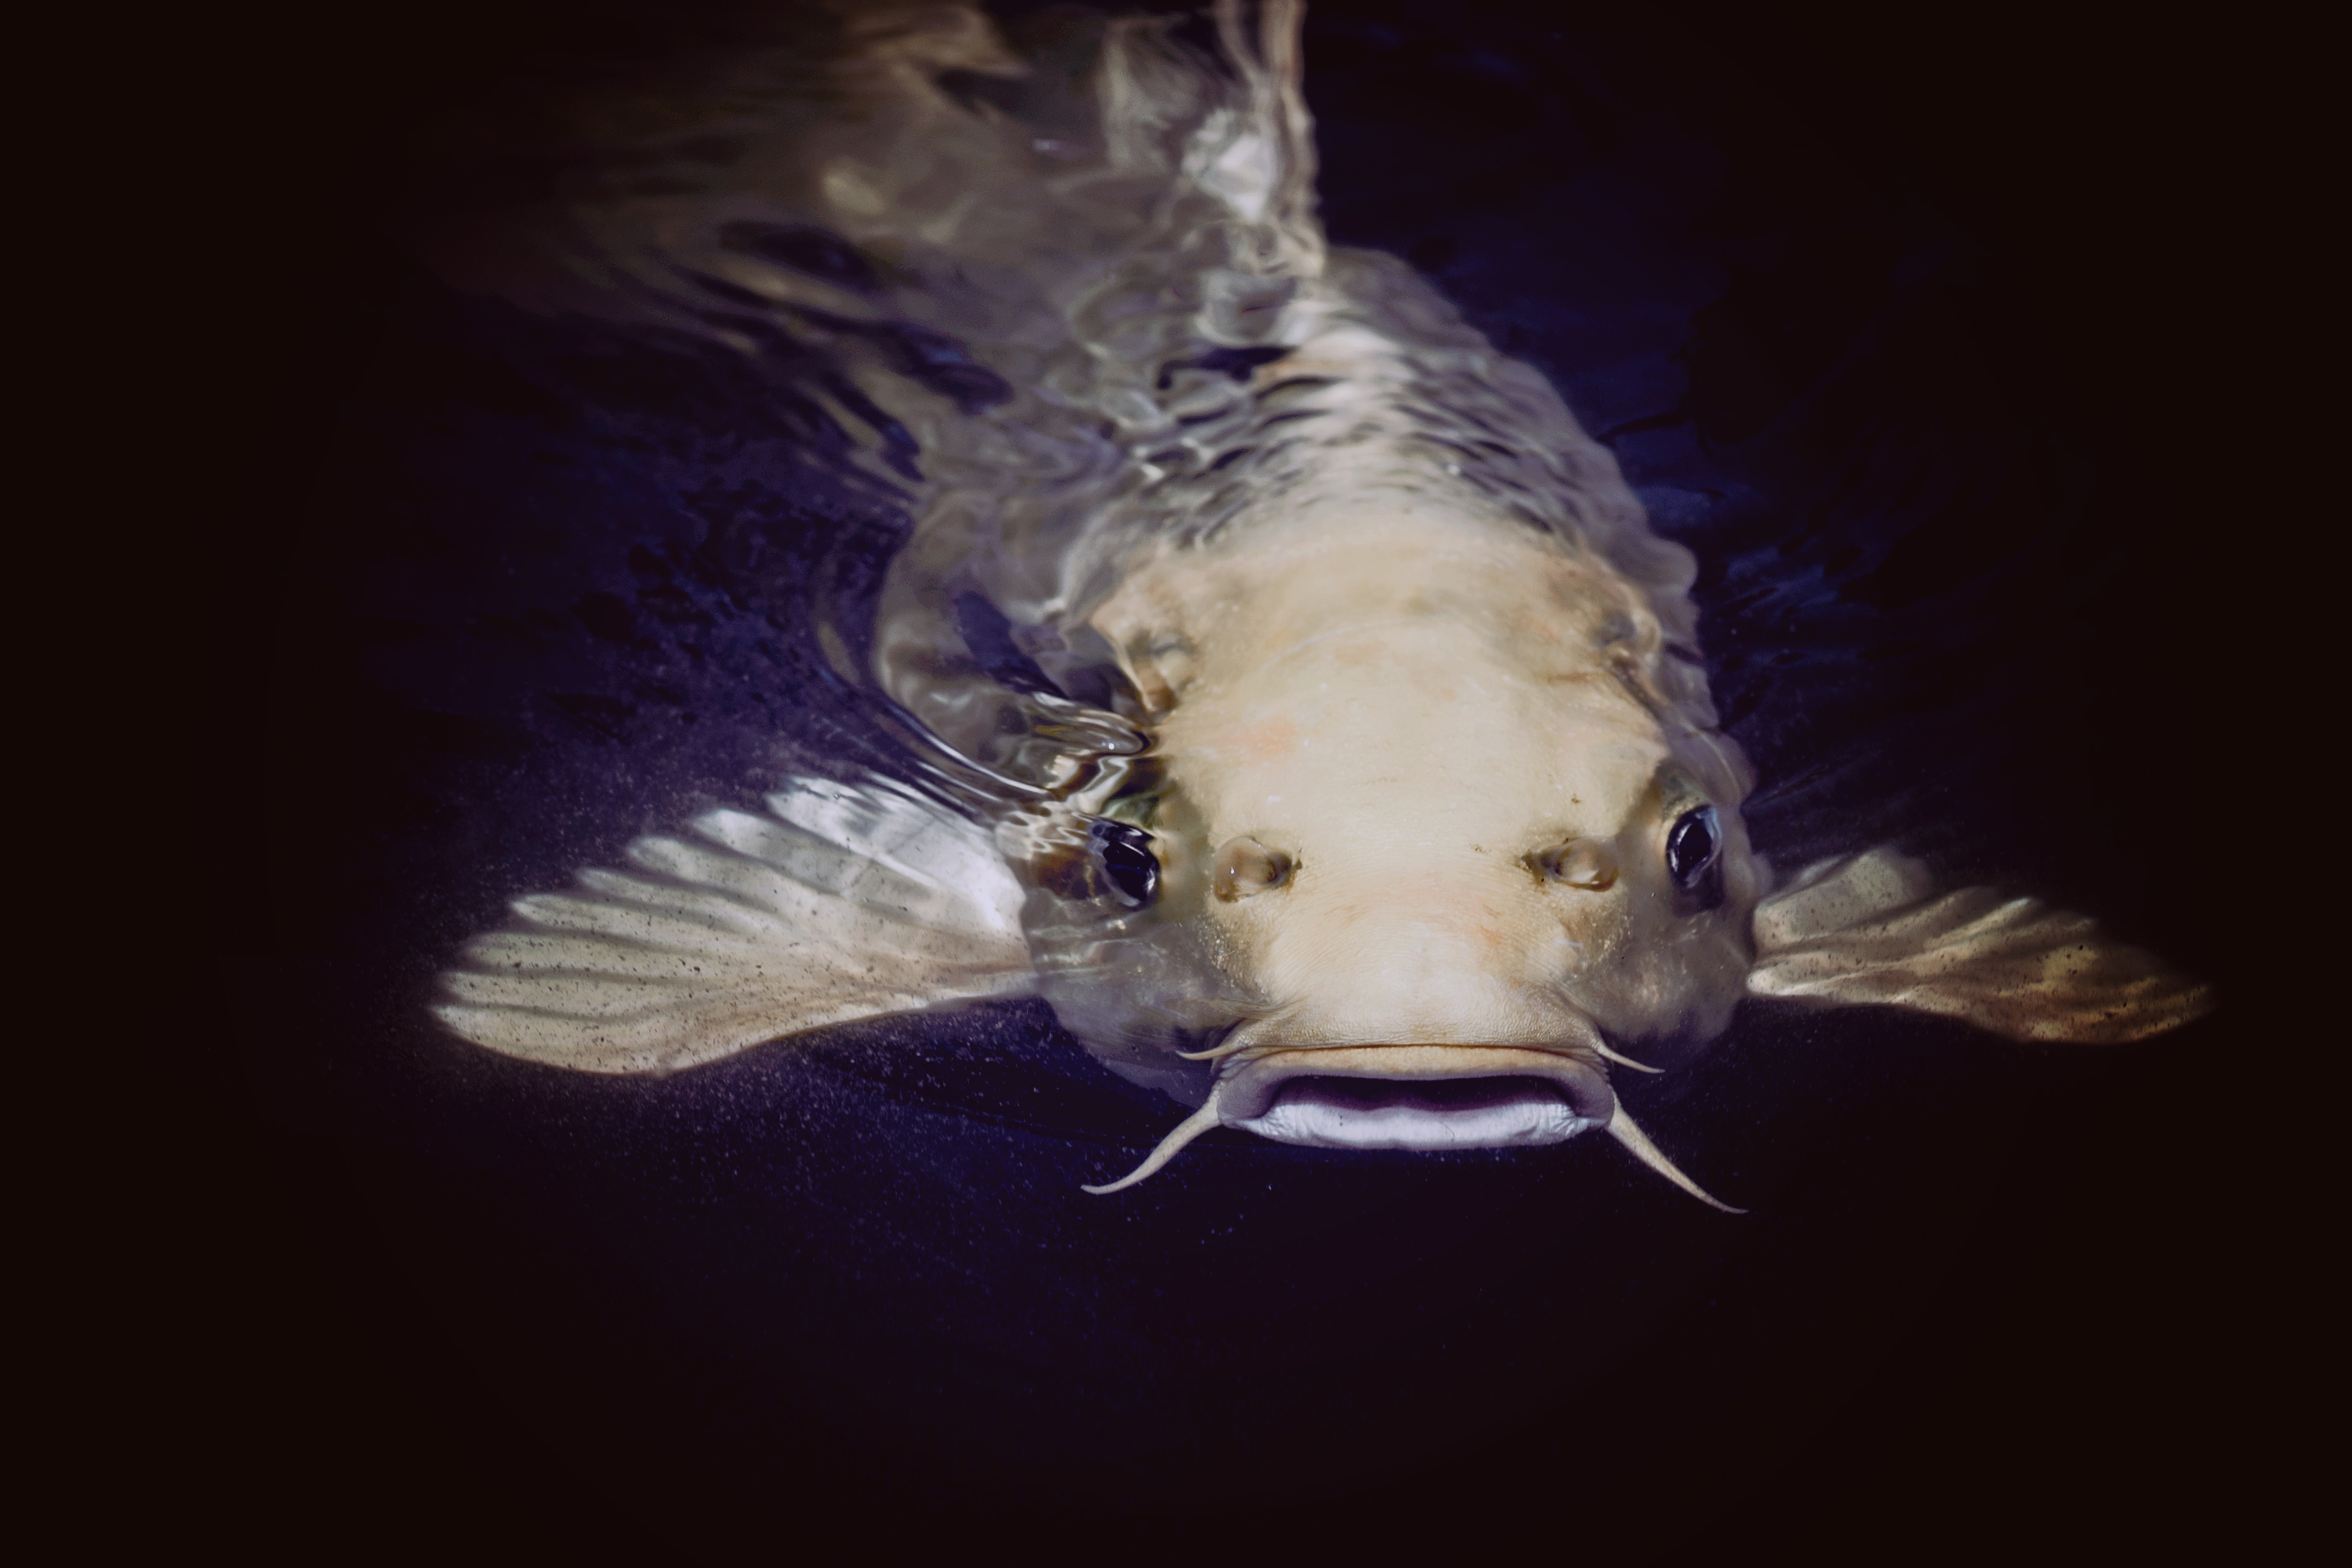
water, animal, pond, underwater, fish, swimming, close up, catfish, macro photography, deep sea fish